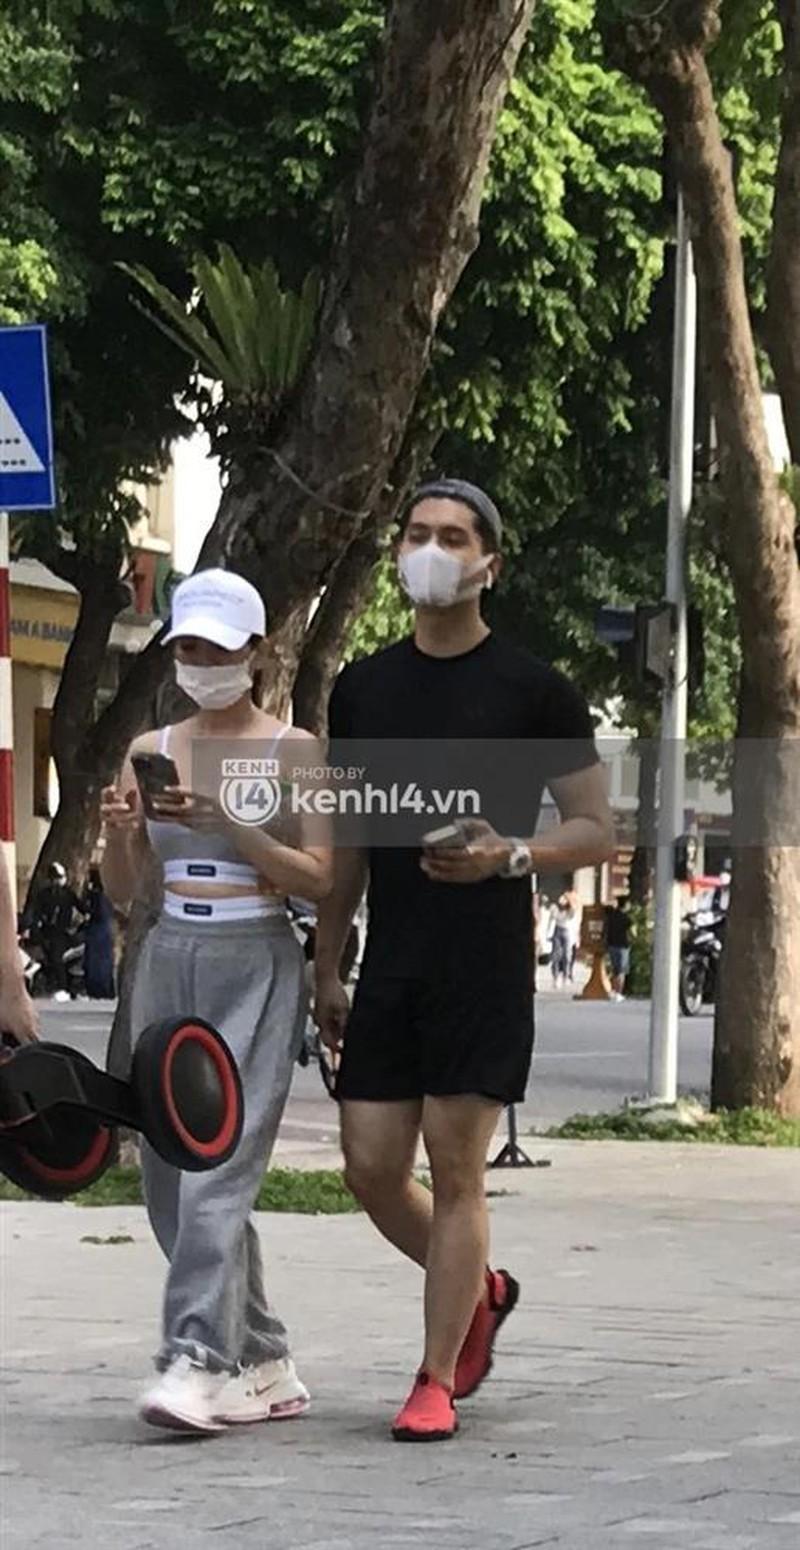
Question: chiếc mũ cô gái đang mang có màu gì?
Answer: chiếc mũ có màu trắng